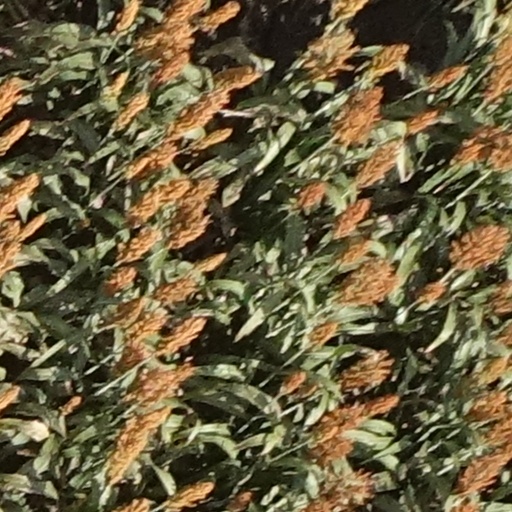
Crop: sorghum